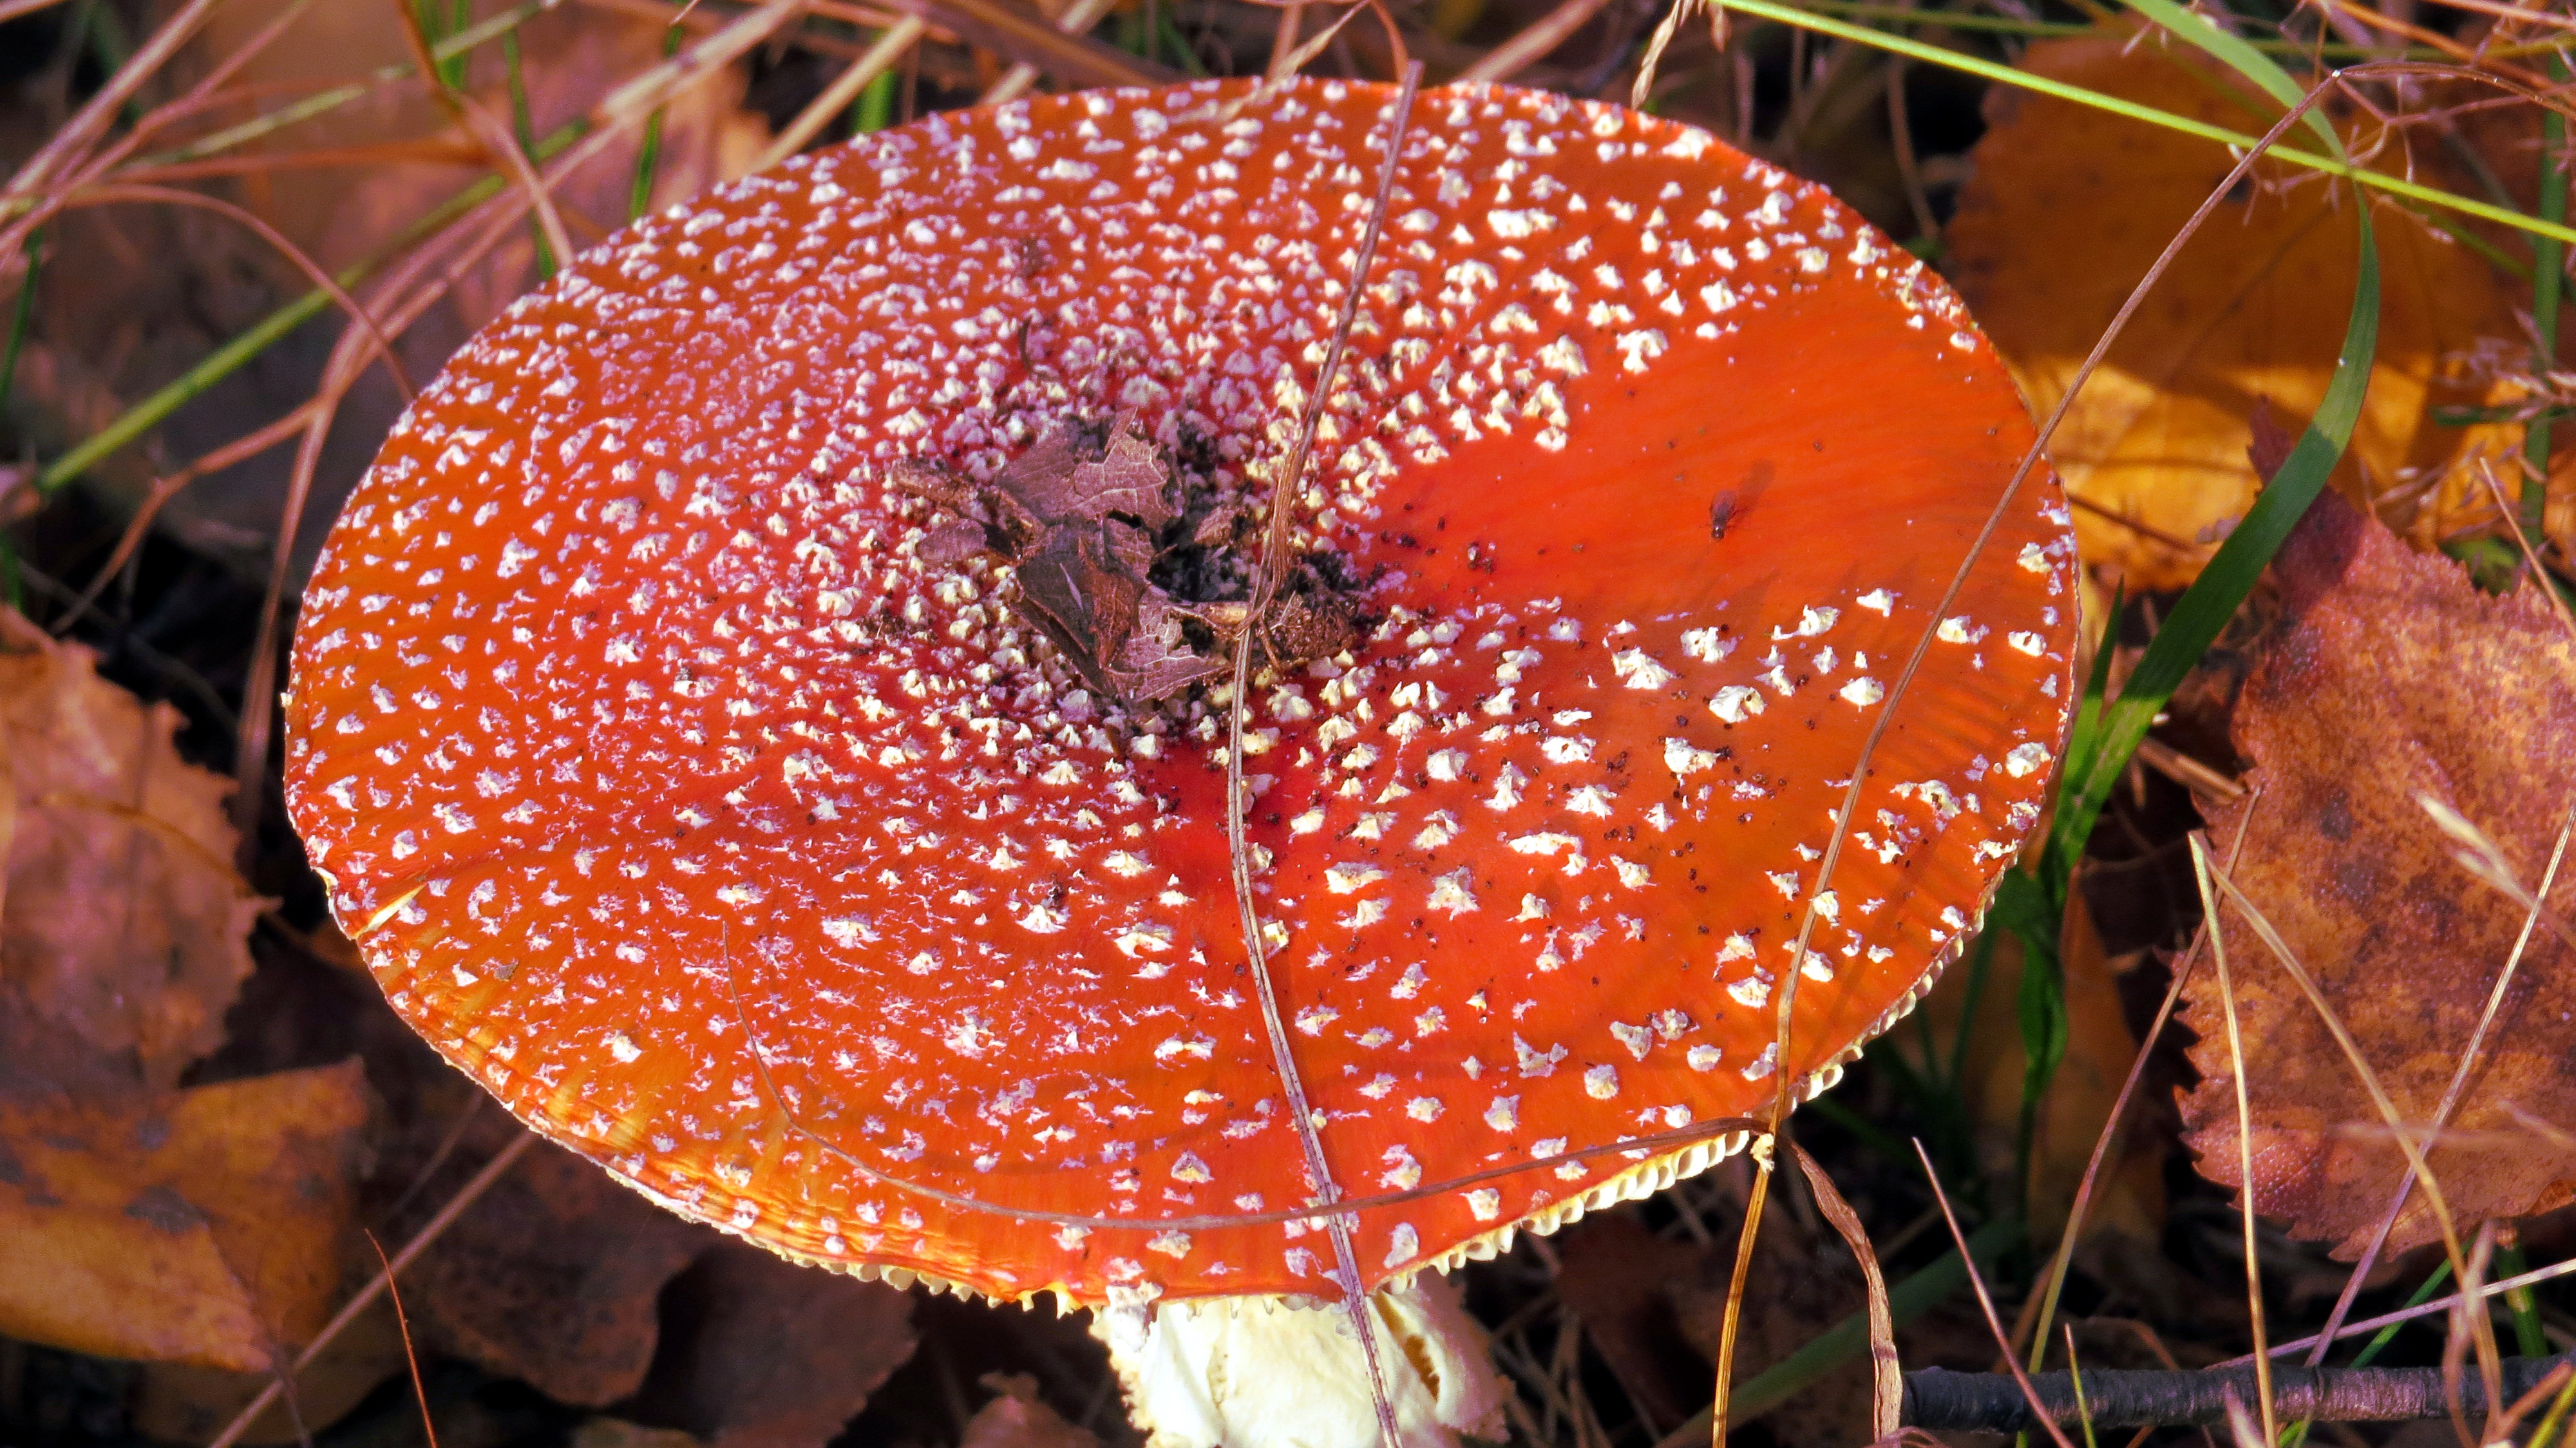
nature, forest, leaf, flower, foliage, red, macro, autumn, mushroom, closeup, flora, season, close up, fungus, colors, undergrowth, amanita, agaric, bolete, macro photography, edible mushroom, medicinal mushroom